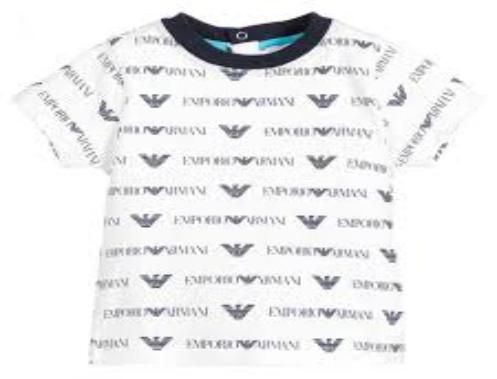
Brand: Armani
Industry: Clothes